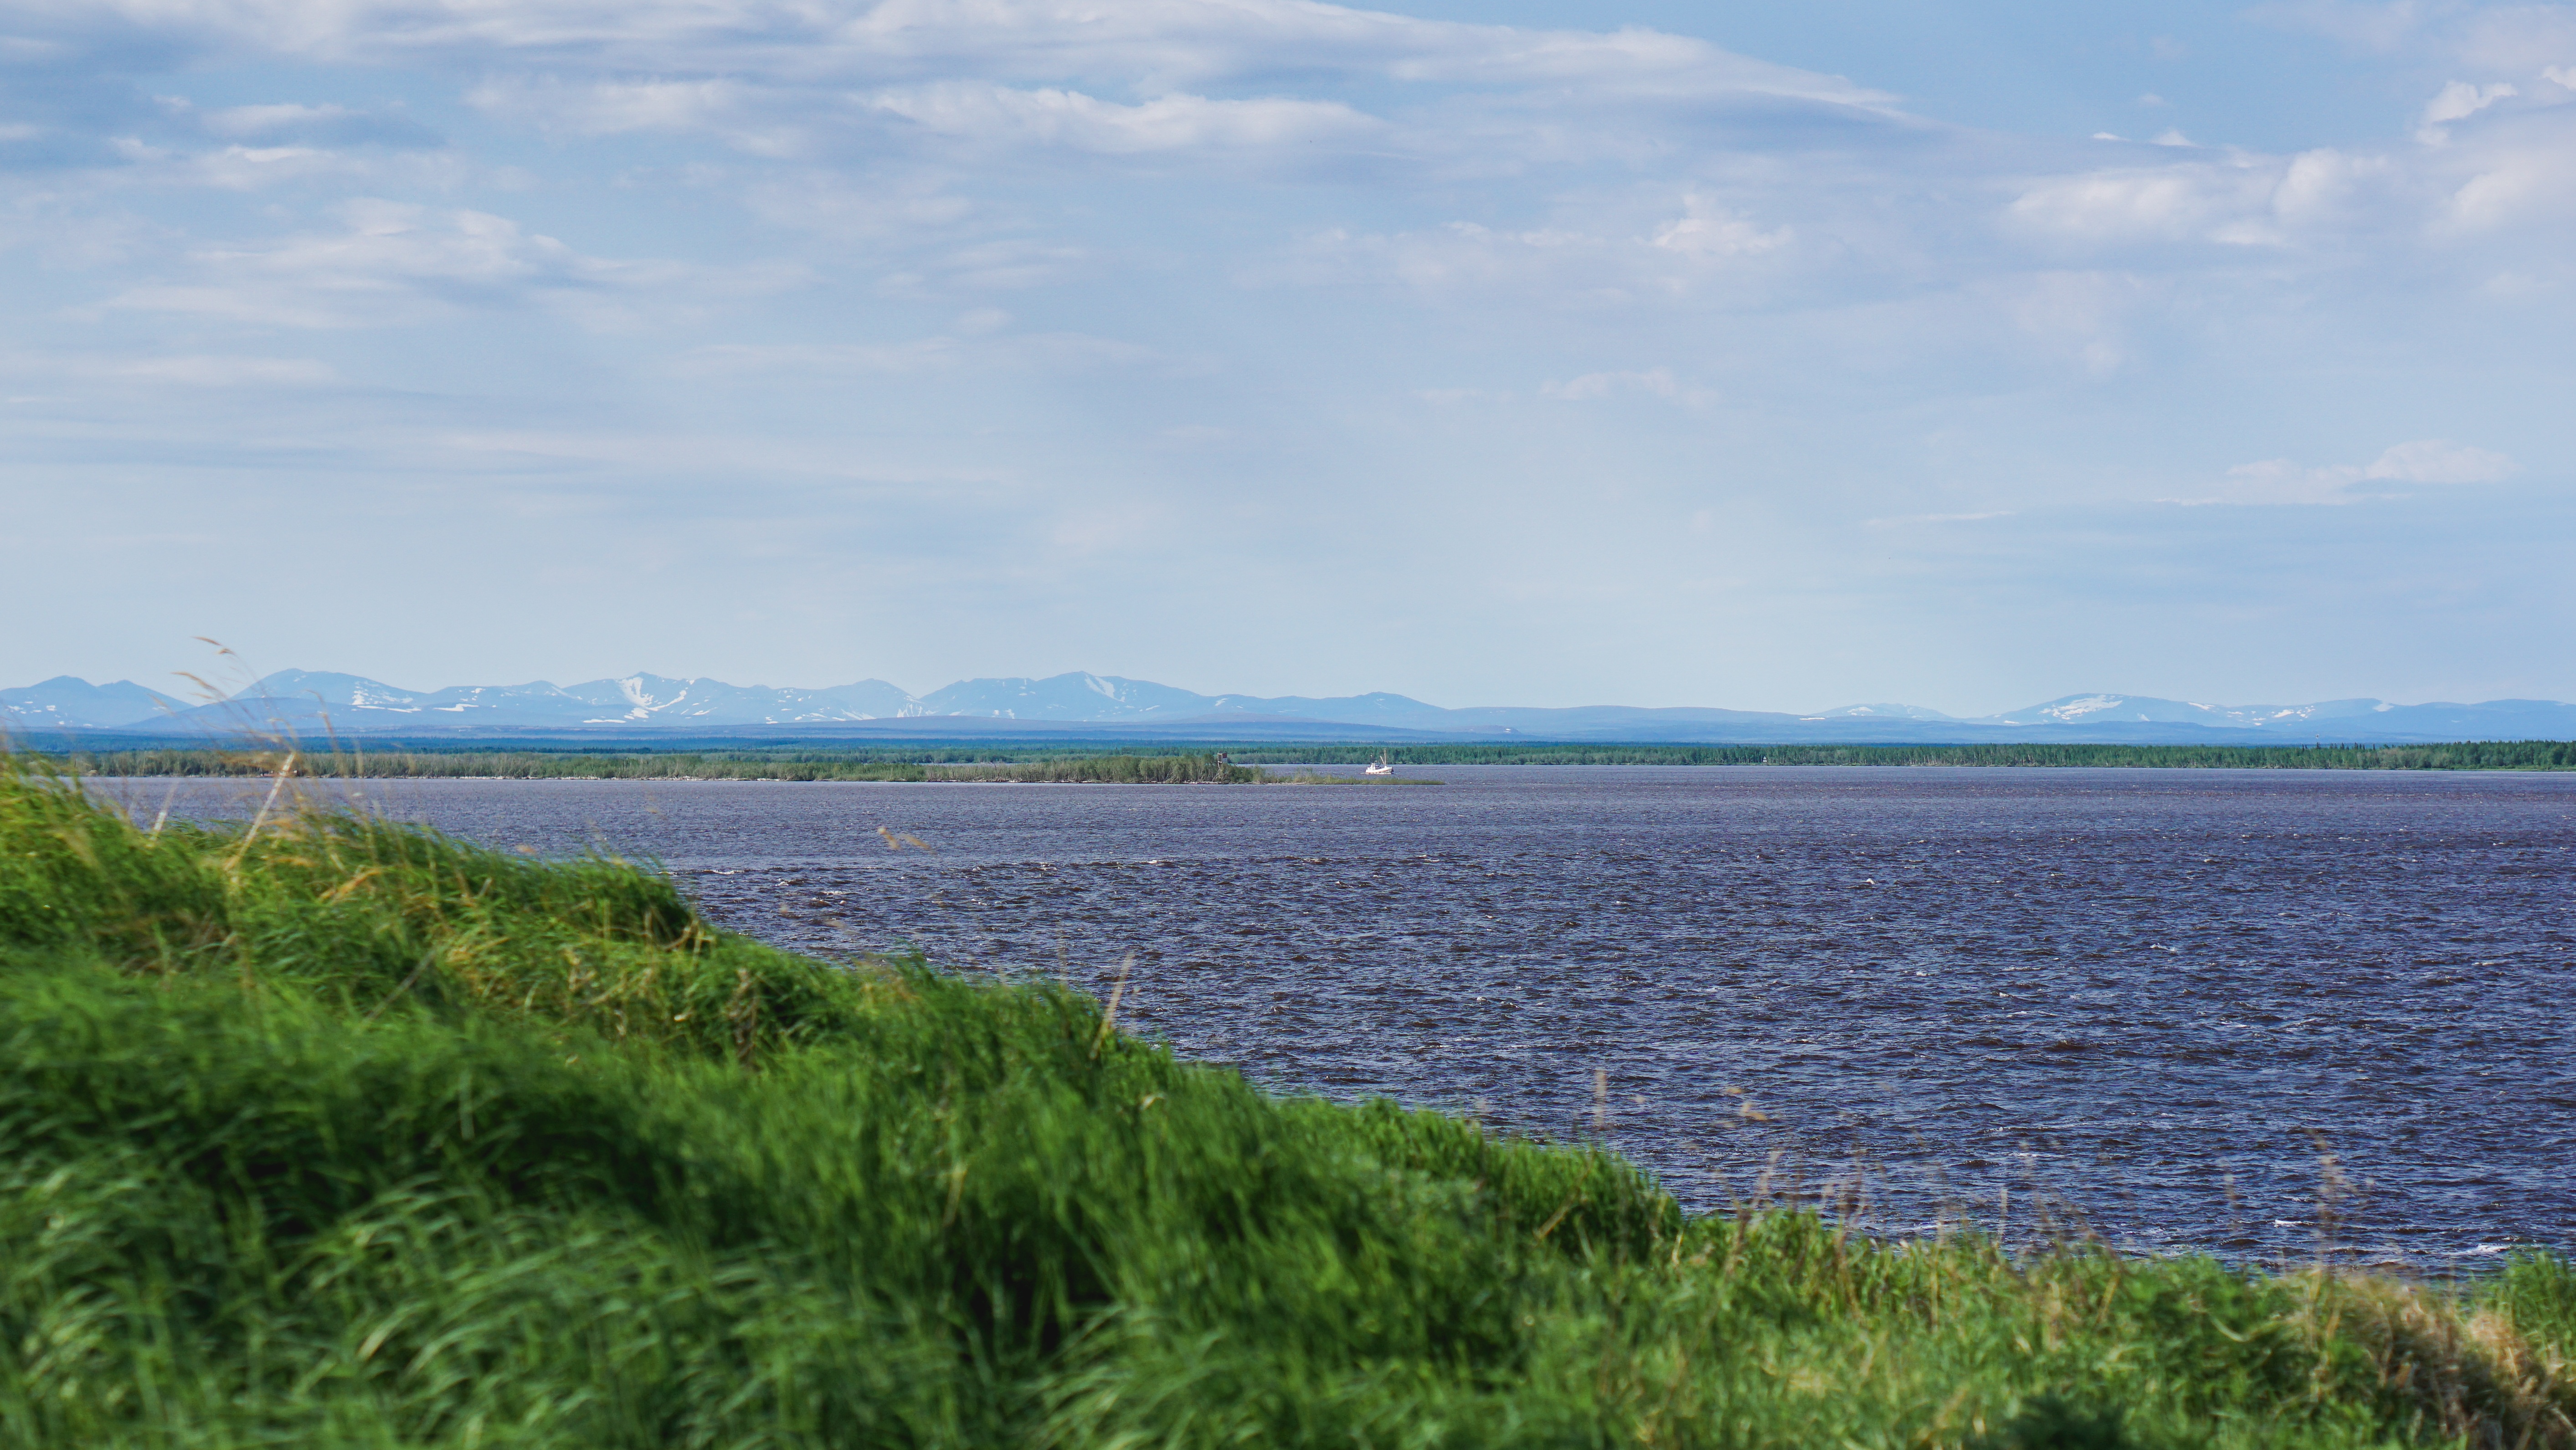
beach, landscape, sea, coast, water, nature, ocean, horizon, marsh, cloud, sky, shore, lake, view, river, panorama, summer, journey, bay, blue, reservoir, terrain, body of water, blue sky, polar, north, clouds, mountains, wetland, beauty, russia, loch, ecosystem, dahl, far away, polar day, natural environment, salekhard, ob